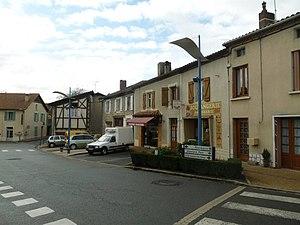
place de Massignac, Charente, France
Massignac est une commune du Sud-Ouest de la France, située dans le département de la Charente.